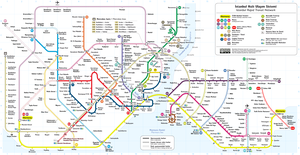
Réseau de transport public d'İstanbul (métro, tramway, RER, BHNS, funiculaires et télécabines) Hrvatski: Karta istanbulske željezničke mreže Bahasa Melayu: Rangkaian keretapi singgahan Istanbul Srpskohrvatski / српскохрватски: Karta istanbulske željezničke mreže
Le tramway d'Istanbul est un réseau de tramway desservant la ville d'Istanbul en Turquie. Il est actuellement composé de quatre lignes, trois situées sur la rive européenne, et une sur la rive asiatique en forme de boucle.
Le métro léger d'Istanbul est un des systèmes de transport en commun desservant la ville d'Istanbul, en Turquie. En 2019, il comprend deux lignes.
Metrobüs est un système de bus à haut niveau de service mis en place à Istanbul, en Turquie. Depuis l'ouverture de la première section en septembre 2007, le système a été progressivement étendu pour atteindre 50,5 km et 45 stations en 2018. D'autres prolongements sont actuellement en cours. L'appellation Metrobüs est une contraction des mots métro et autobus, suggérant une similitude de ce système de bus en site propre avec un mode lourd comme le métro.